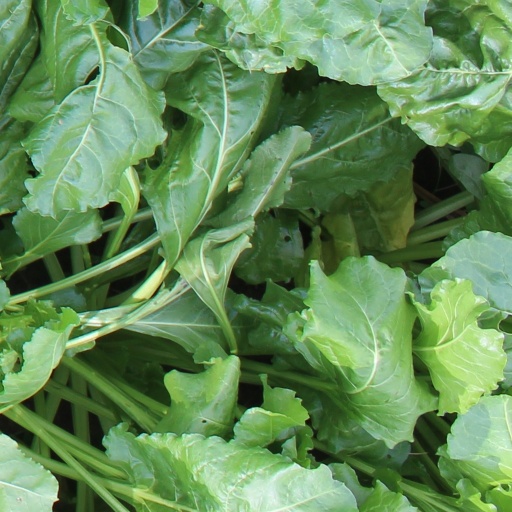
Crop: sugar beet